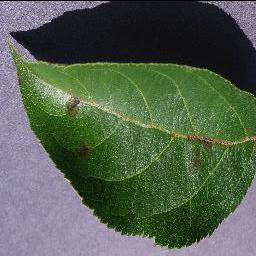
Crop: apple
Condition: scab